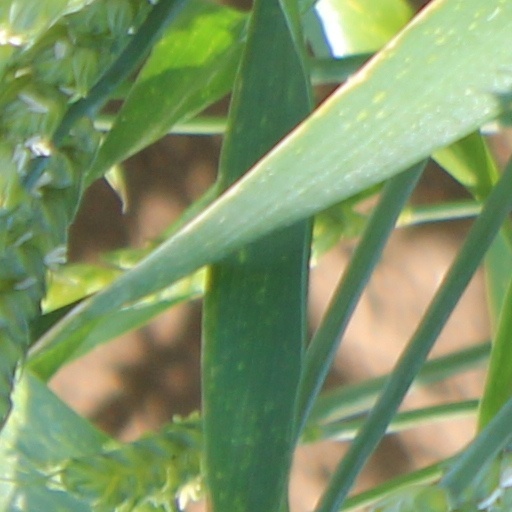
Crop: wheat